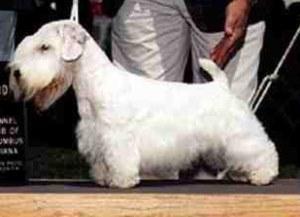
Sealyham_terrier